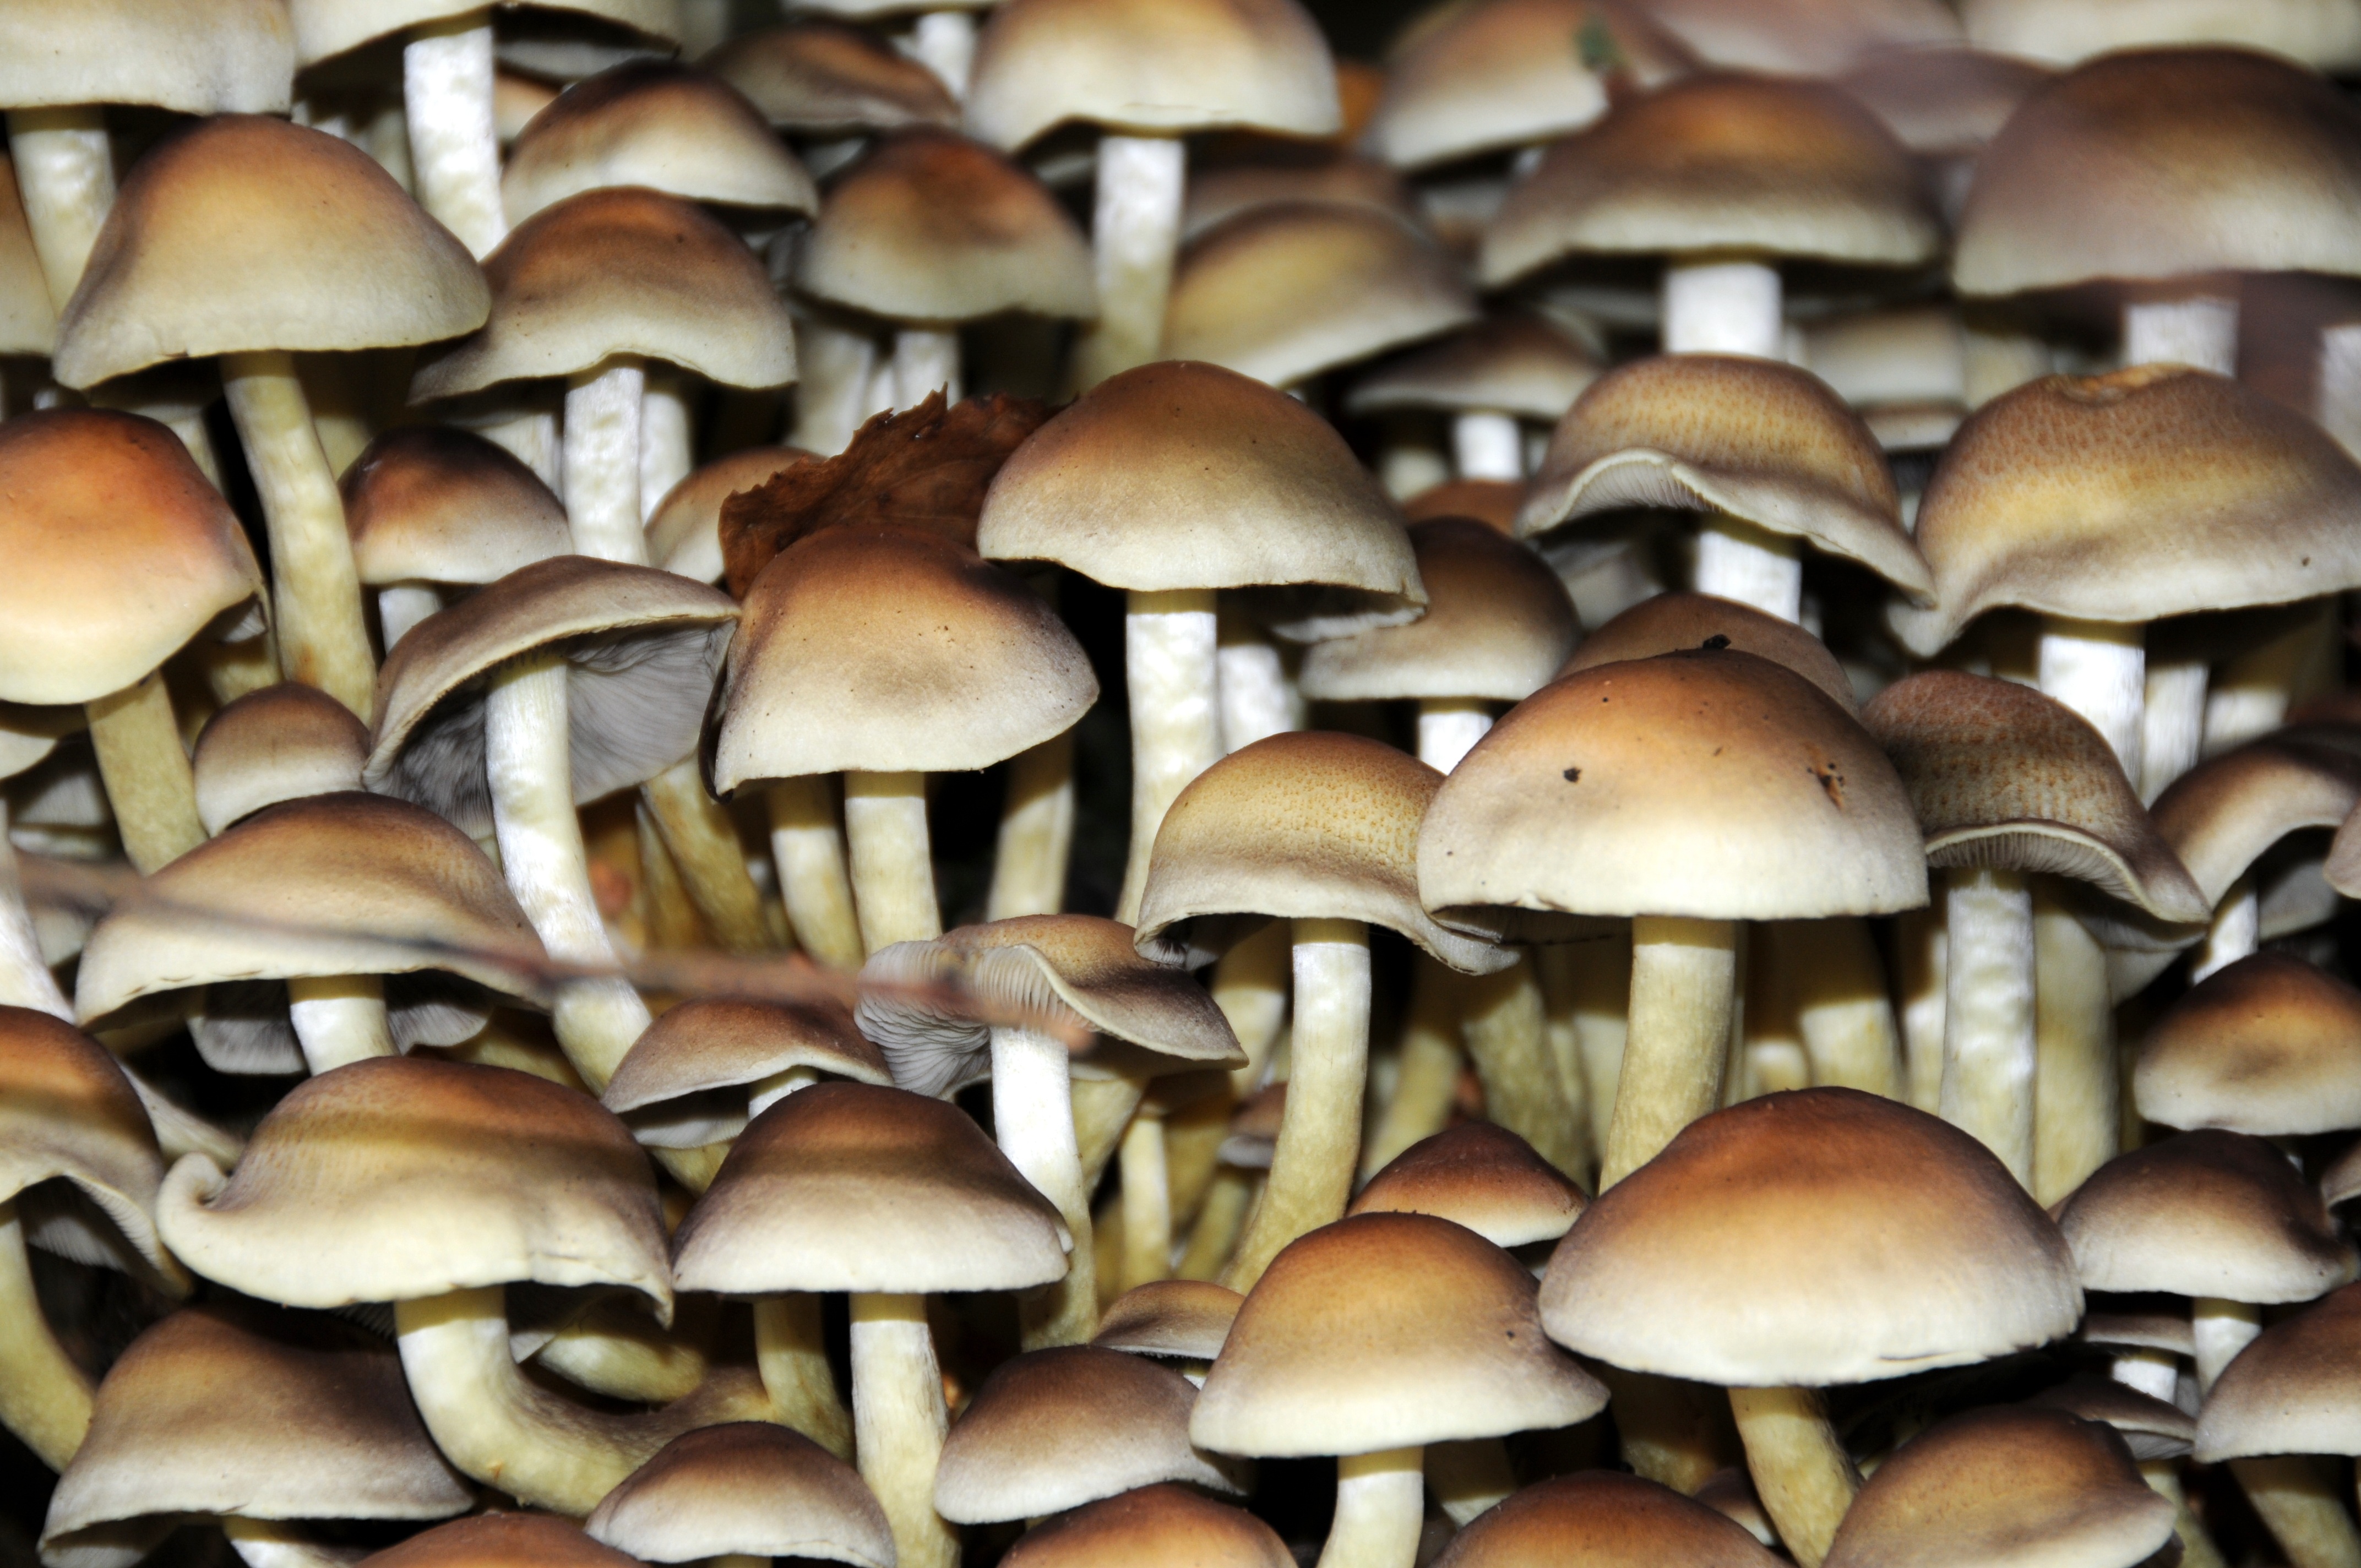
forest, autumn, mushroom, fungus, mushrooms, agaricus, forest mushrooms, matsutake, oyster mushroom, edible mushroom, shiitake, medicinal mushroom, agaricomycetes, agaricaceae, champignon mushroom, penny bun, pleurotus eryngii, screen mushrooms, enokitake